Downs Banks

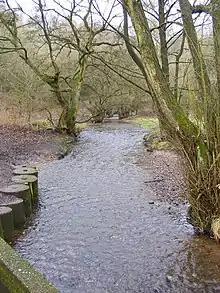
Downs Banks Brook

The heath has been subject to a restoration project by the National Trust, which resulted in the re-introduction of summer-grazing cattle on the hillsides of the property in 2005. The cattle help to keep bracken and scrub birch trees under control, and to allow a variety of old grasses, heather, plus bilberry, gorse and broom to regain habitat. It is hoped that this will encourage species such as viviparous lizards to increase in population.